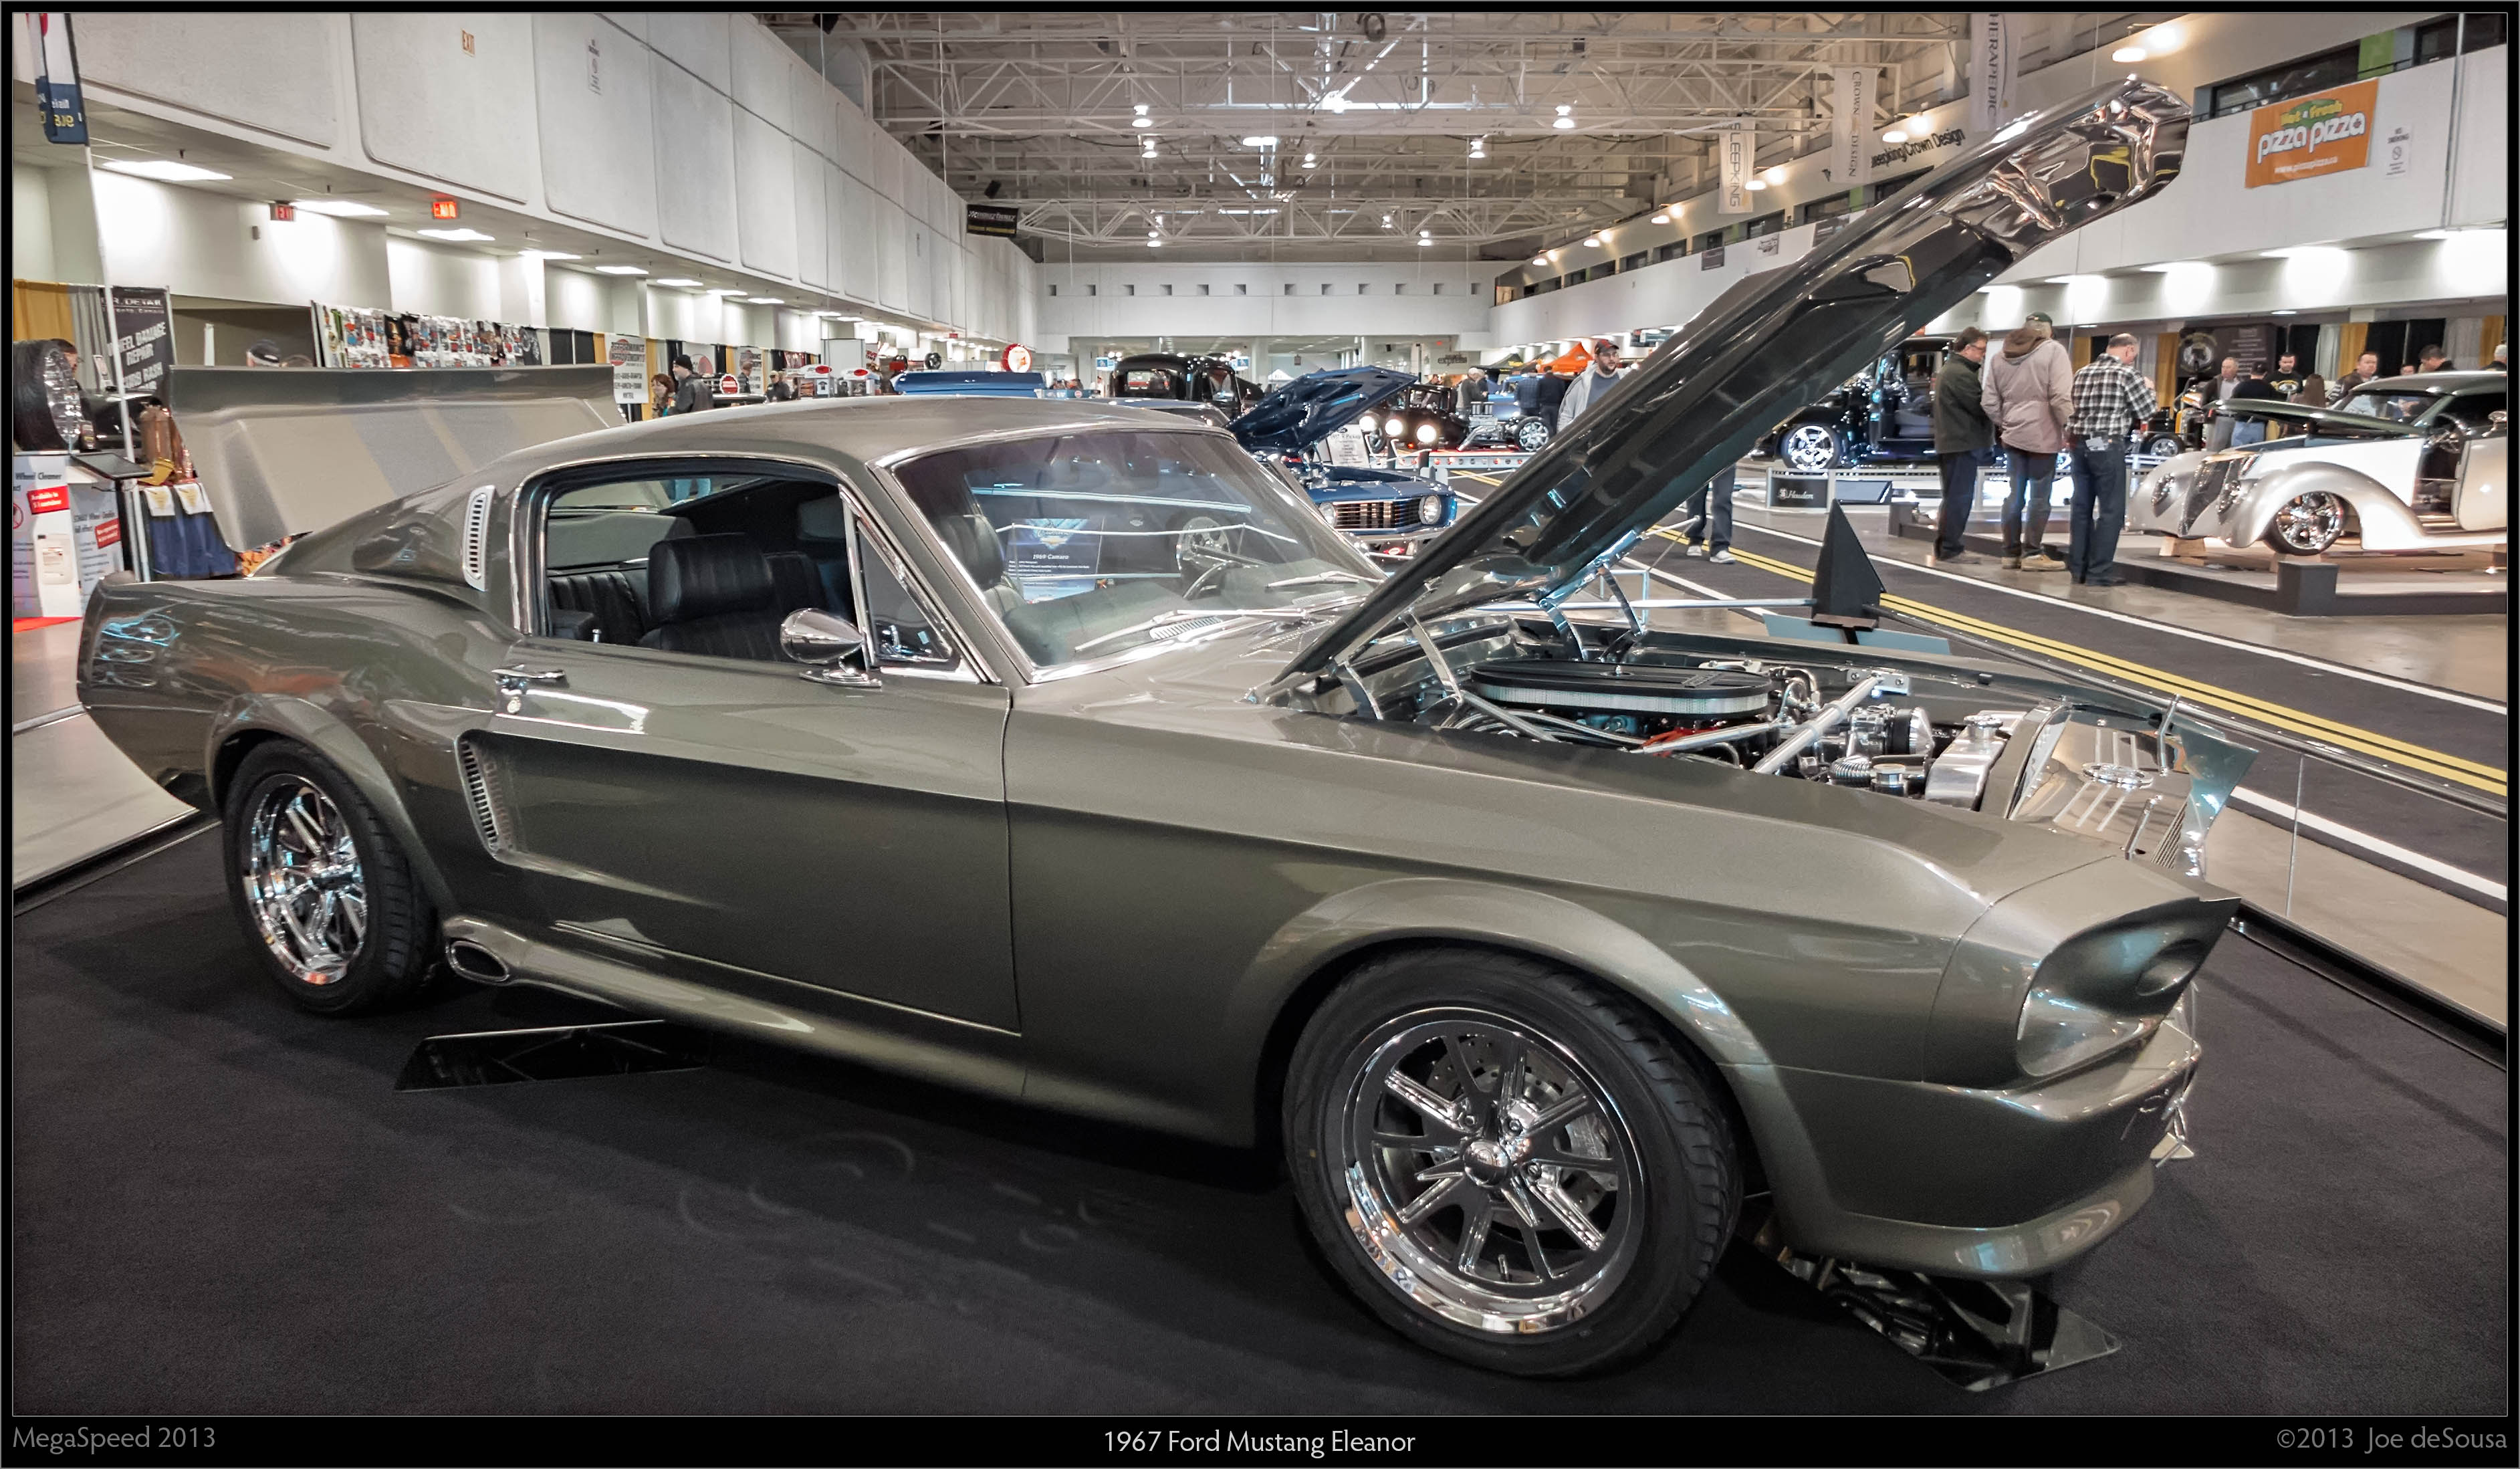
car, wheel, vehicle, show, sports car, motor vehicle, muscle car, 2013, canada, sedan, mississauga, ontario, lumix, panasonic, dmc, lx7, panasoniclumixdmclx7, custom, otherkeywords, mustang, megaspeed, 1967, eleanor, auto show, land vehicle, automobile make, automotive exterior, automotive design, luxury vehicle, executive car, shelby mustang